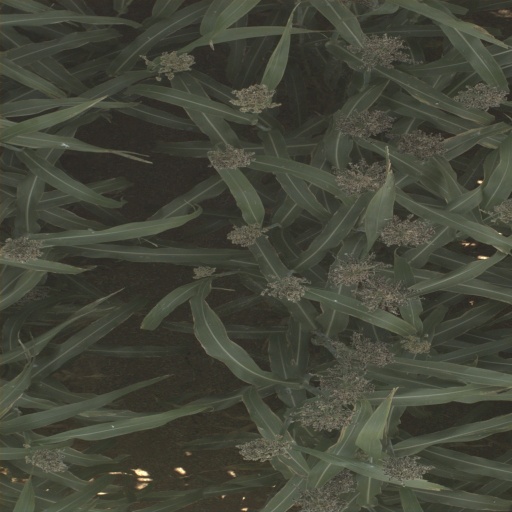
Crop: sorghum